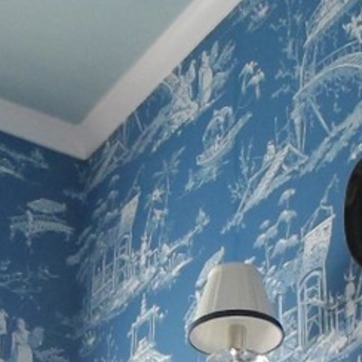
Material: wallpaper